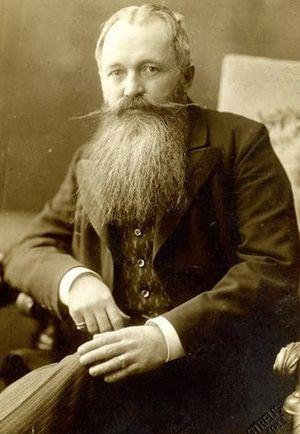
Le Ministre des Affaires étrangères de Hongrie est un membre du gouvernement hongrois et dirige le ministère des Affaires étrangères. L'actuel ministre des Affaires étrangères est Péter Szijjártó.